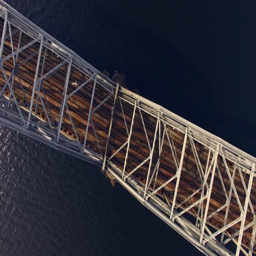
flight over the railway bridge